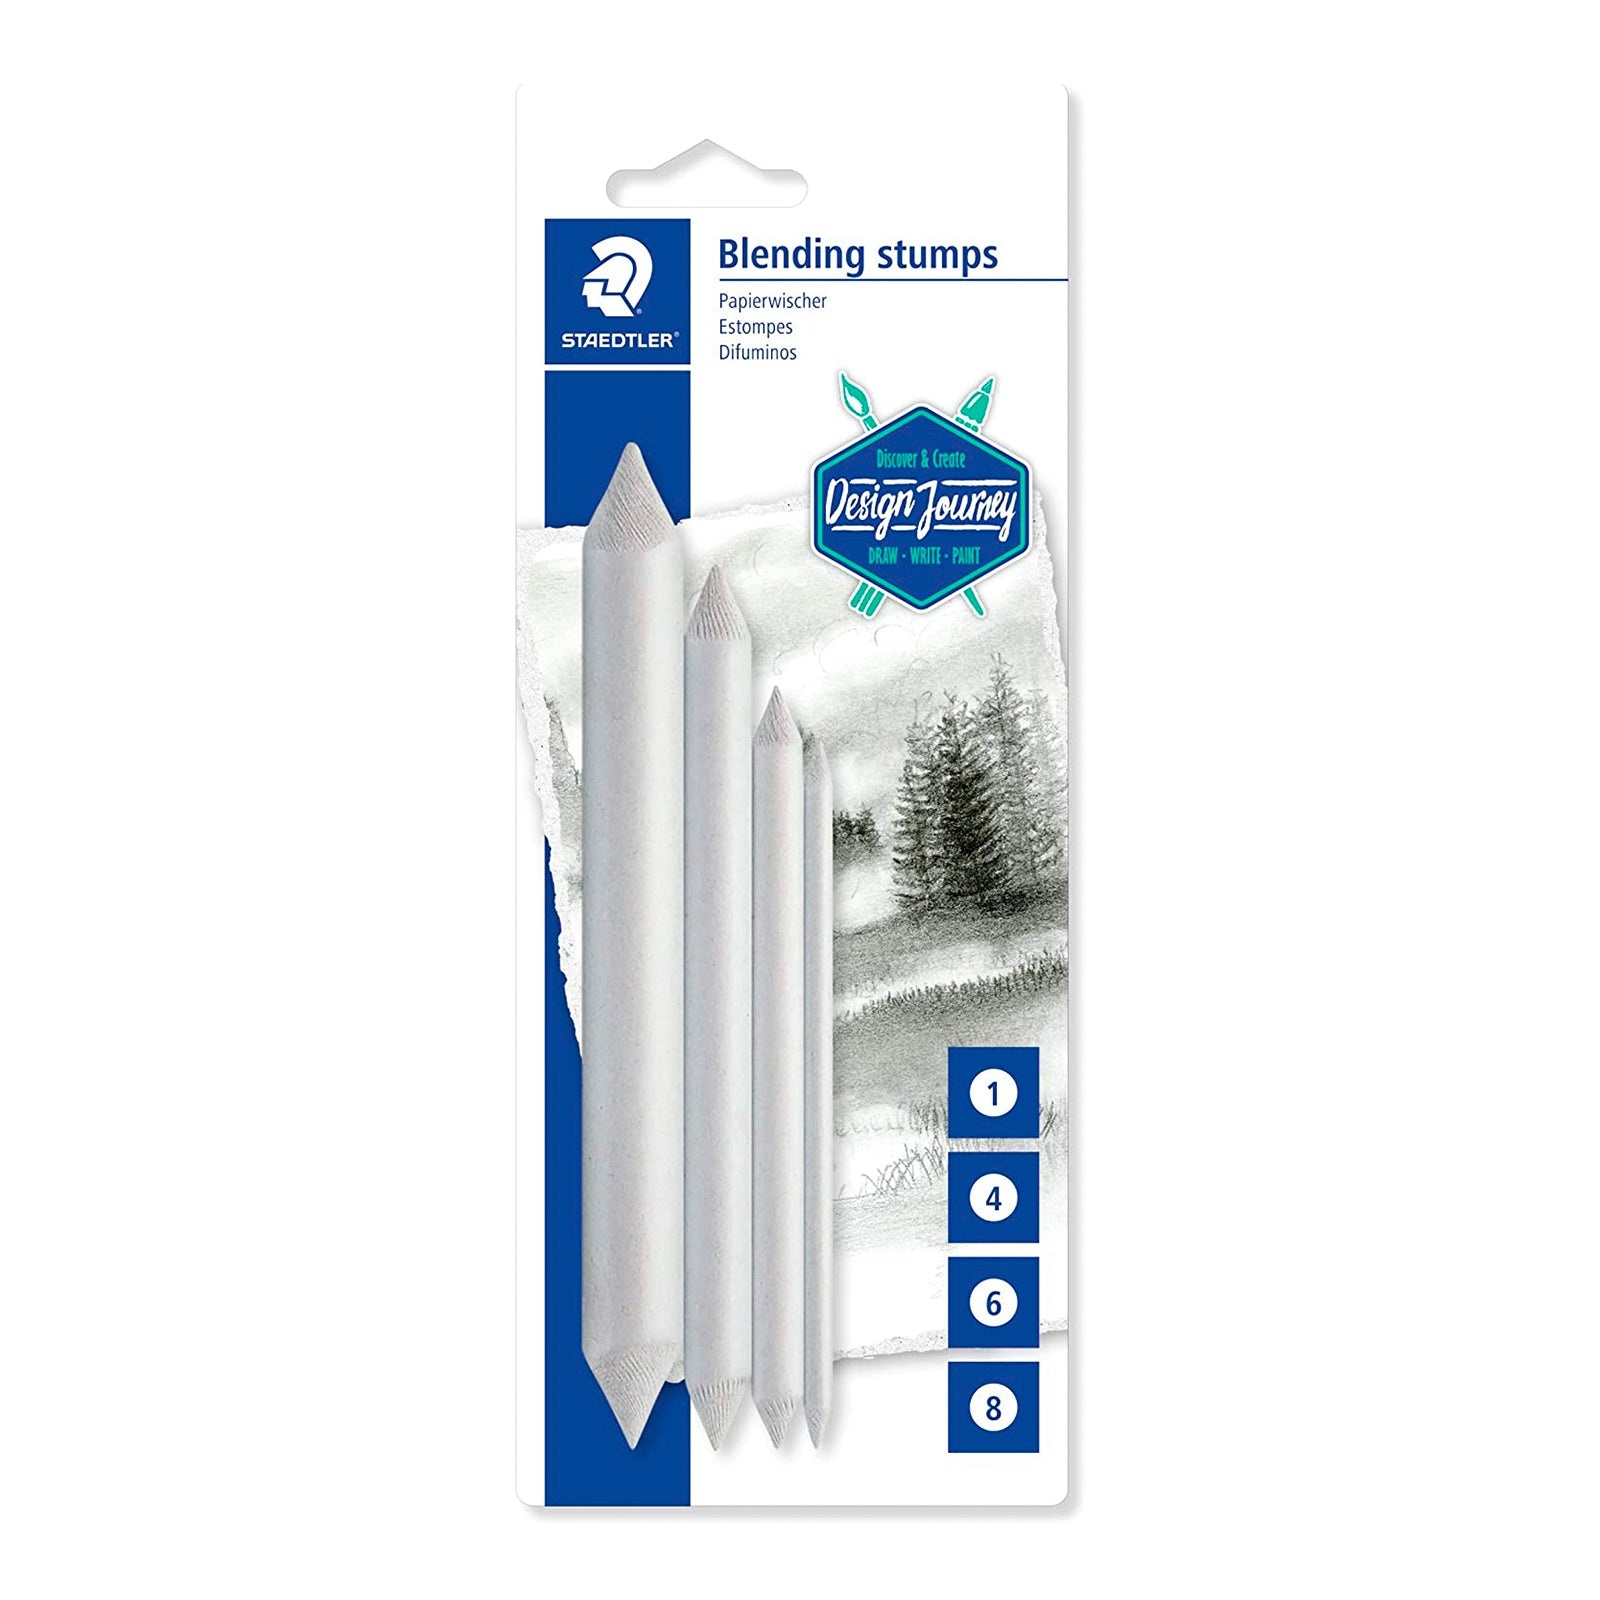
STAEDTLER Design Journey - Set de 4 Lápices para Difuminar de Distintas Medidas
Set de 4 lápices para difuminar de la serie Design Journey de STAEDTLER de distintos diámetros: 1, 2, 4 y 6. Son muy ligeros y manejables sobre cualquier material de dibujo, ideales para creaciones artísticas a nivel profesional y amateur. Referencia: 5426-S BK4 Diseñados para difuminar, crear transiciones de color, degradados y otros efectos. Son compatibles con materiales de dibujo y boceto que permitan suavizar sus trazos, como por ejemplo los pastel, las ceras, el carboncillo o el grafito. Inspiración al alcance de tus manos: ¡empieza ya tu propia Design Journey! Vivimos en un mundo lleno de ideas que ofrece grandes posibilidades – y que están a la espera para ser agotadas. ¡Venga, emprendamos este viaje de descubrimiento y reflejemos la inspiración de la naturaleza en tus obras de arte! Perfecto para artistas aficionados y amantes del bricolaje.
Brand: Staedtler
Category: Office Supplies > Office Instruments > Writing & Drawing Instruments > Art Charcoals > Pastel Charcoals